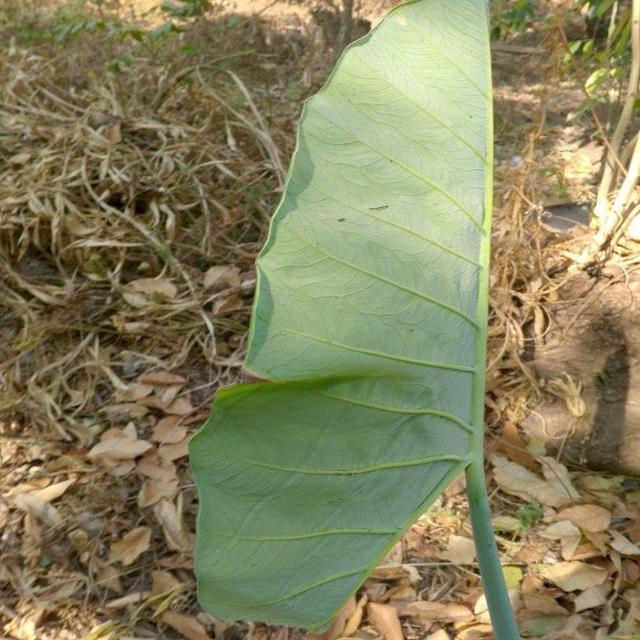
Label: Healthy